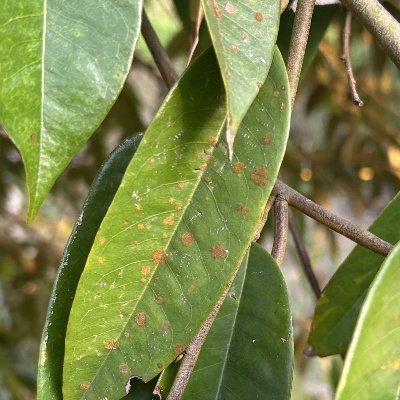
Label: Leaf_Algal